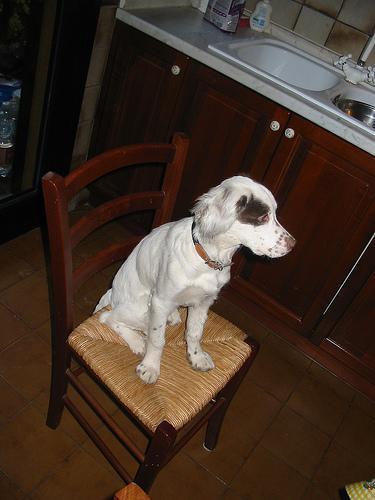
English_setter